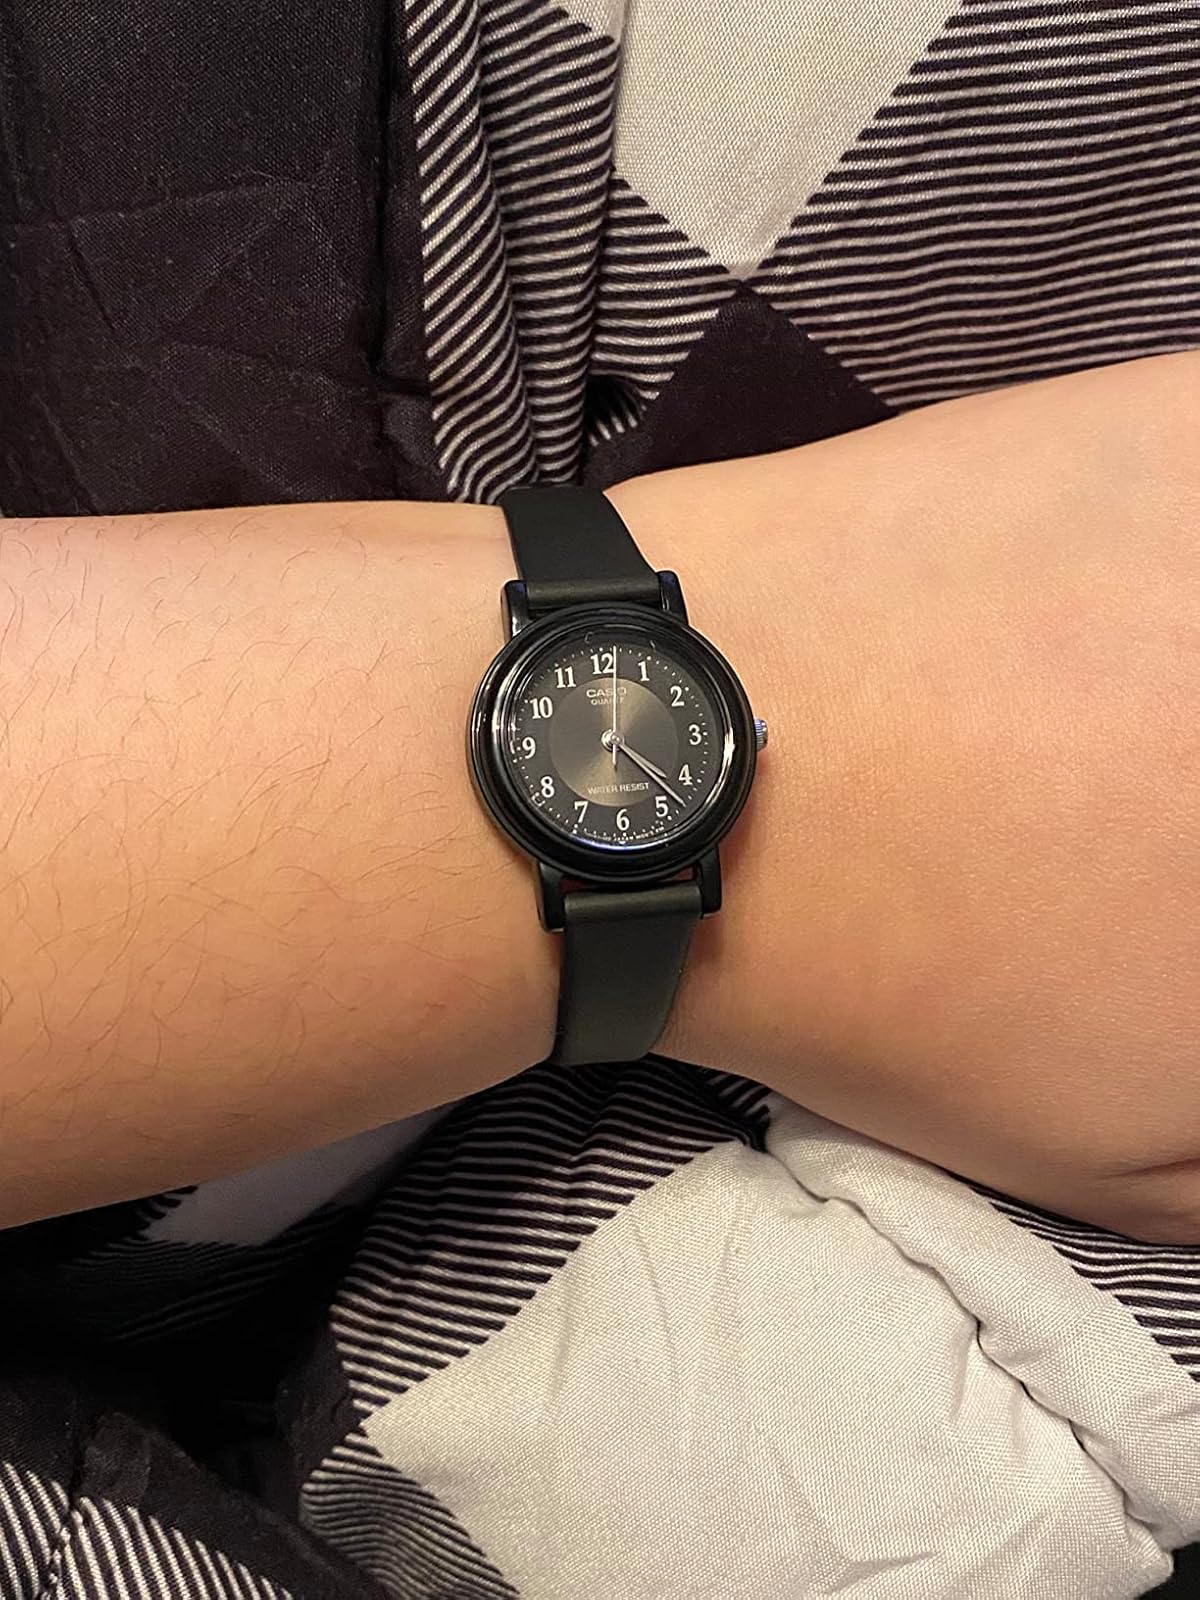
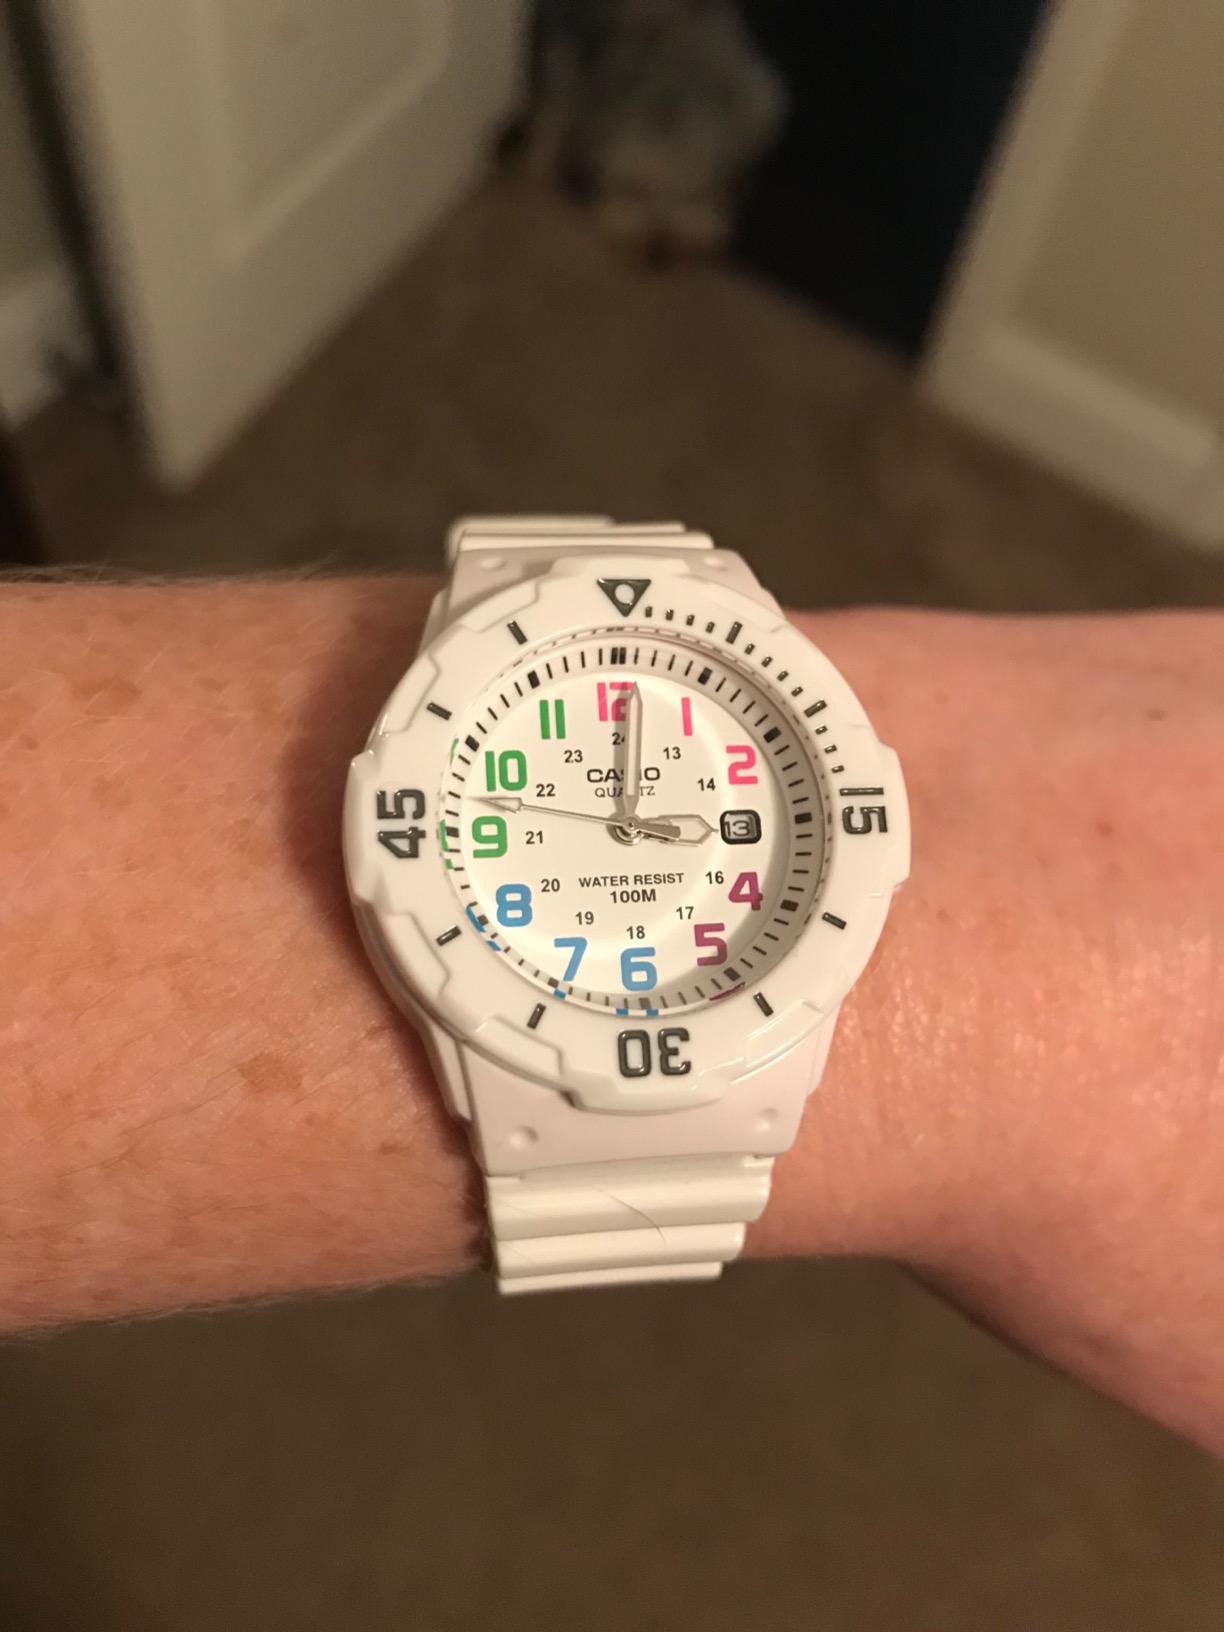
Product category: accessories_watch
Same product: no